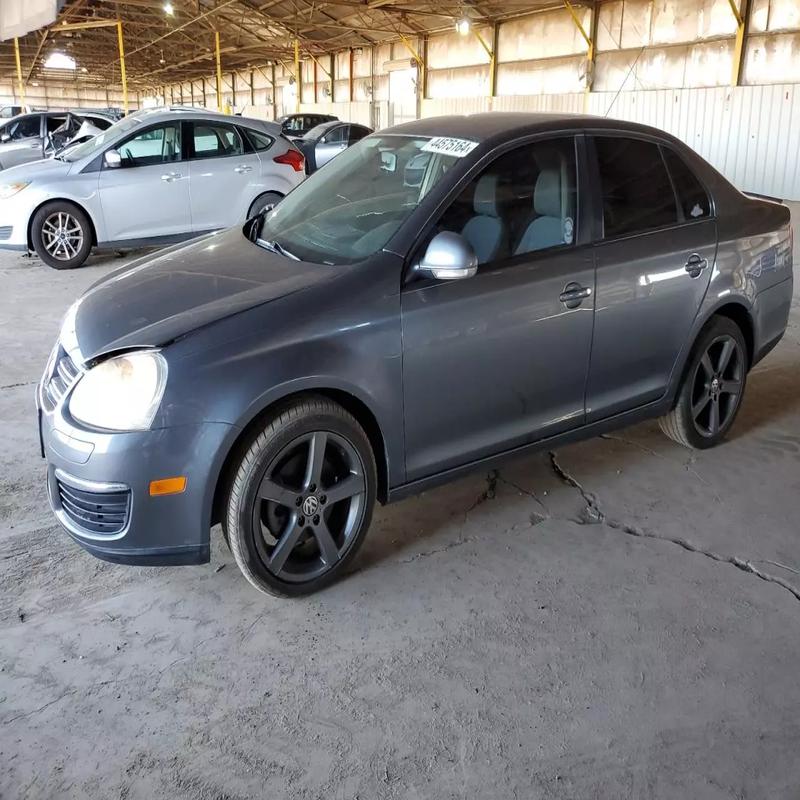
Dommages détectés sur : capot, porte avant gauche, porte arrière gauche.
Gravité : mineur